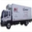
Label: truck